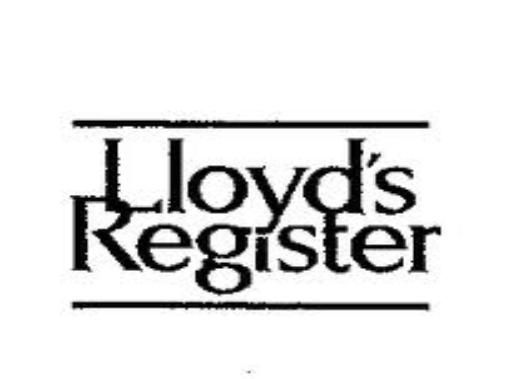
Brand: LLoyd's
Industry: Others